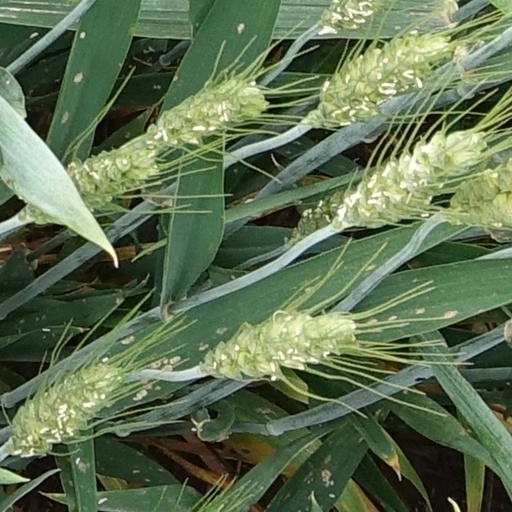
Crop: wheat